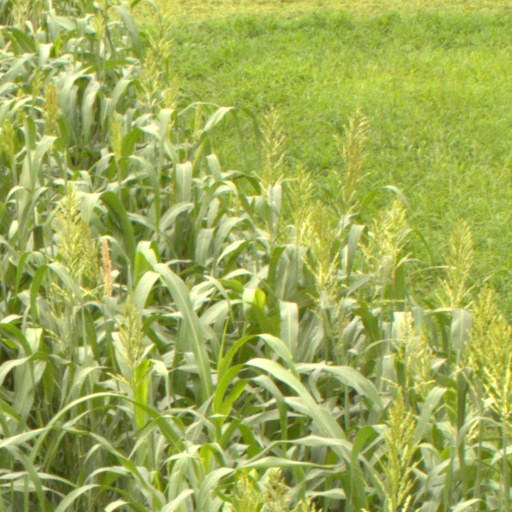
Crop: sorghum